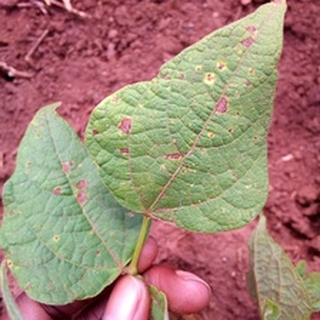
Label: bean_rust